Terrorism

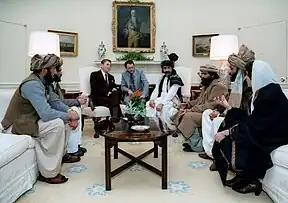
President Reagan meeting with Afghan Mujahideen leaders in the Oval Office in 1983

As with "terrorism" the concept of "state terrorism" is controversial. The Chairman of the United Nations Counter-Terrorism Committee has stated that the committee was conscious of 12 international conventions on the subject, and none of them referred to state terrorism, which was not an international legal concept. If states abused their power, they should be judged against international conventions dealing with war crimes, international human rights law, and international humanitarian law. Former United Nations Secretary-General Kofi Annan has said that it is "time to set aside debates on so-called 'state terrorism'. The use of force by states is already thoroughly regulated under international law". He made clear that, "regardless of the differences between governments on the question of the definition of terrorism, what is clear and what we can all agree on is that any deliberate attack on innocent civilians [or non-combatants], regardless of one's cause, is unacceptable and fits into the definition of terrorism."